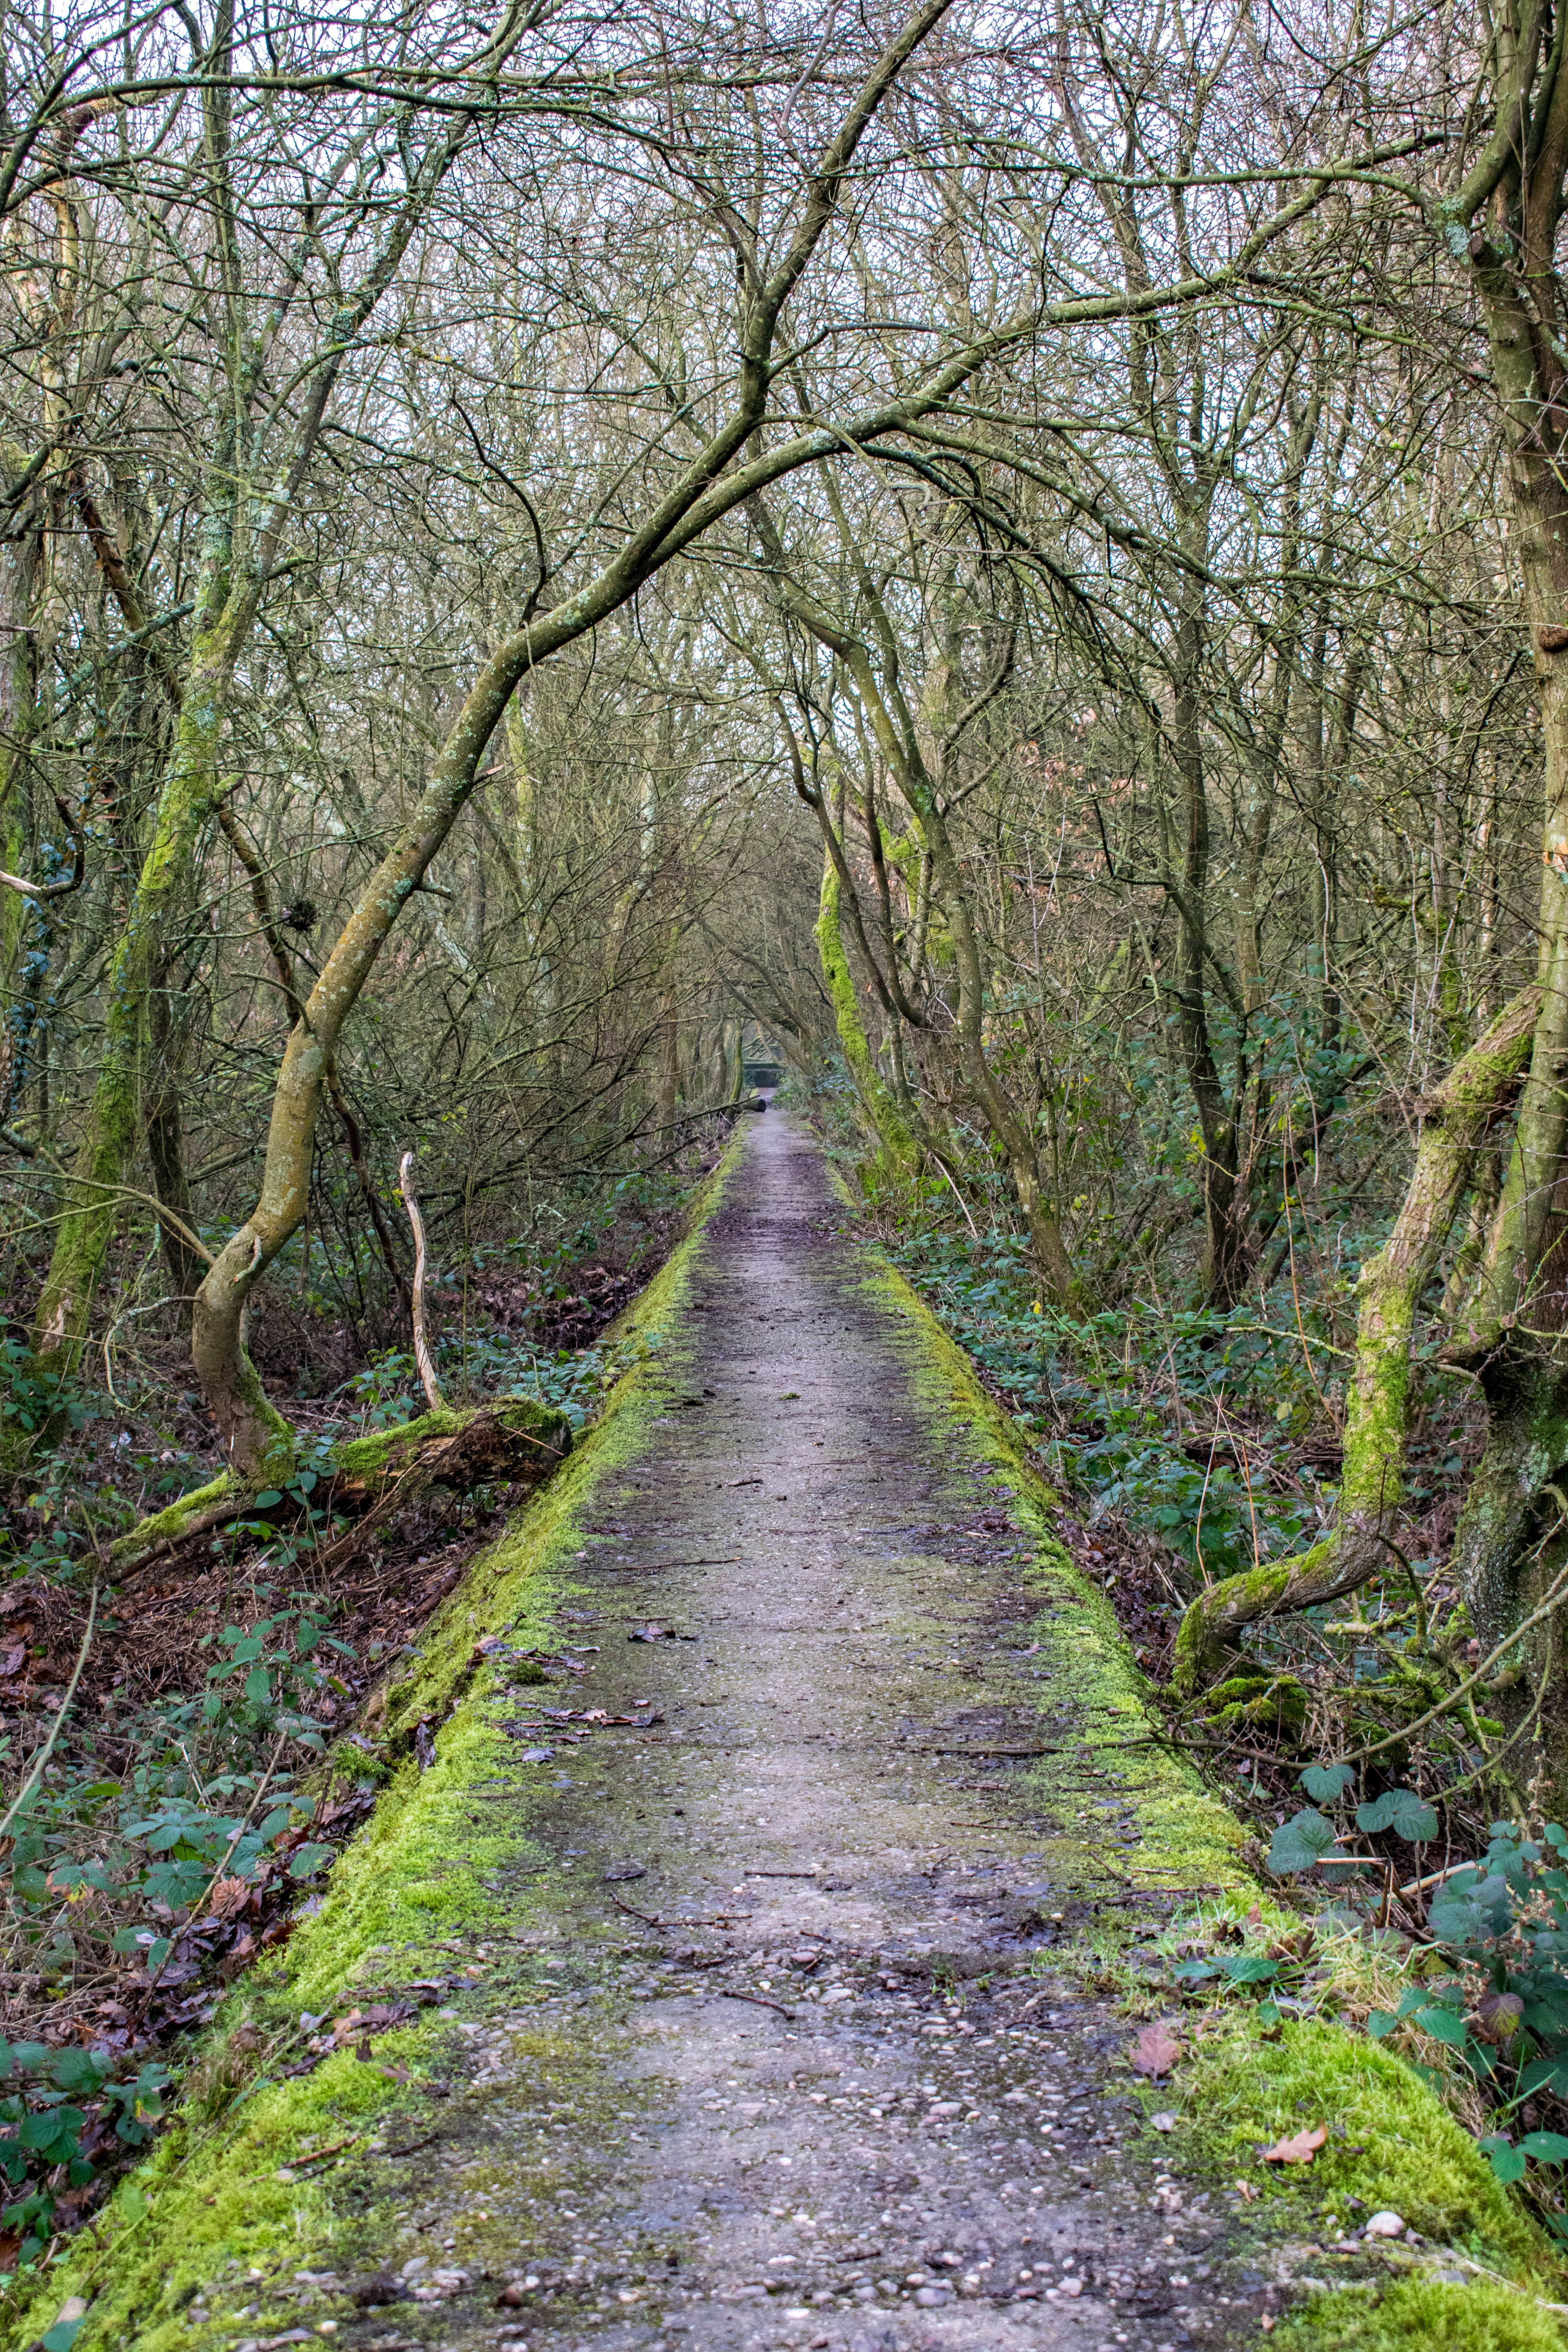
tree, nature, forest, path, pathway, plant, wood, trail, sunlight, leaf, flower, wall, river, moss, stream, green, autumn, waterway, trees, wetland, woodland, habitat, ecosystem, rural area, natural environment, woody plant, nonbuilding structure